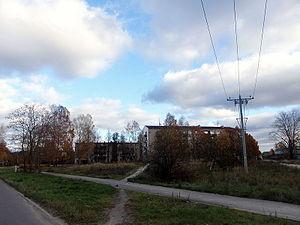
Rue Sila dans le voisinage de Šķirotava à Riga.
Šķirotava est un voisinage de Riga situé sur la rive droite de la Daugava dans l'arrondissement de Latgale.